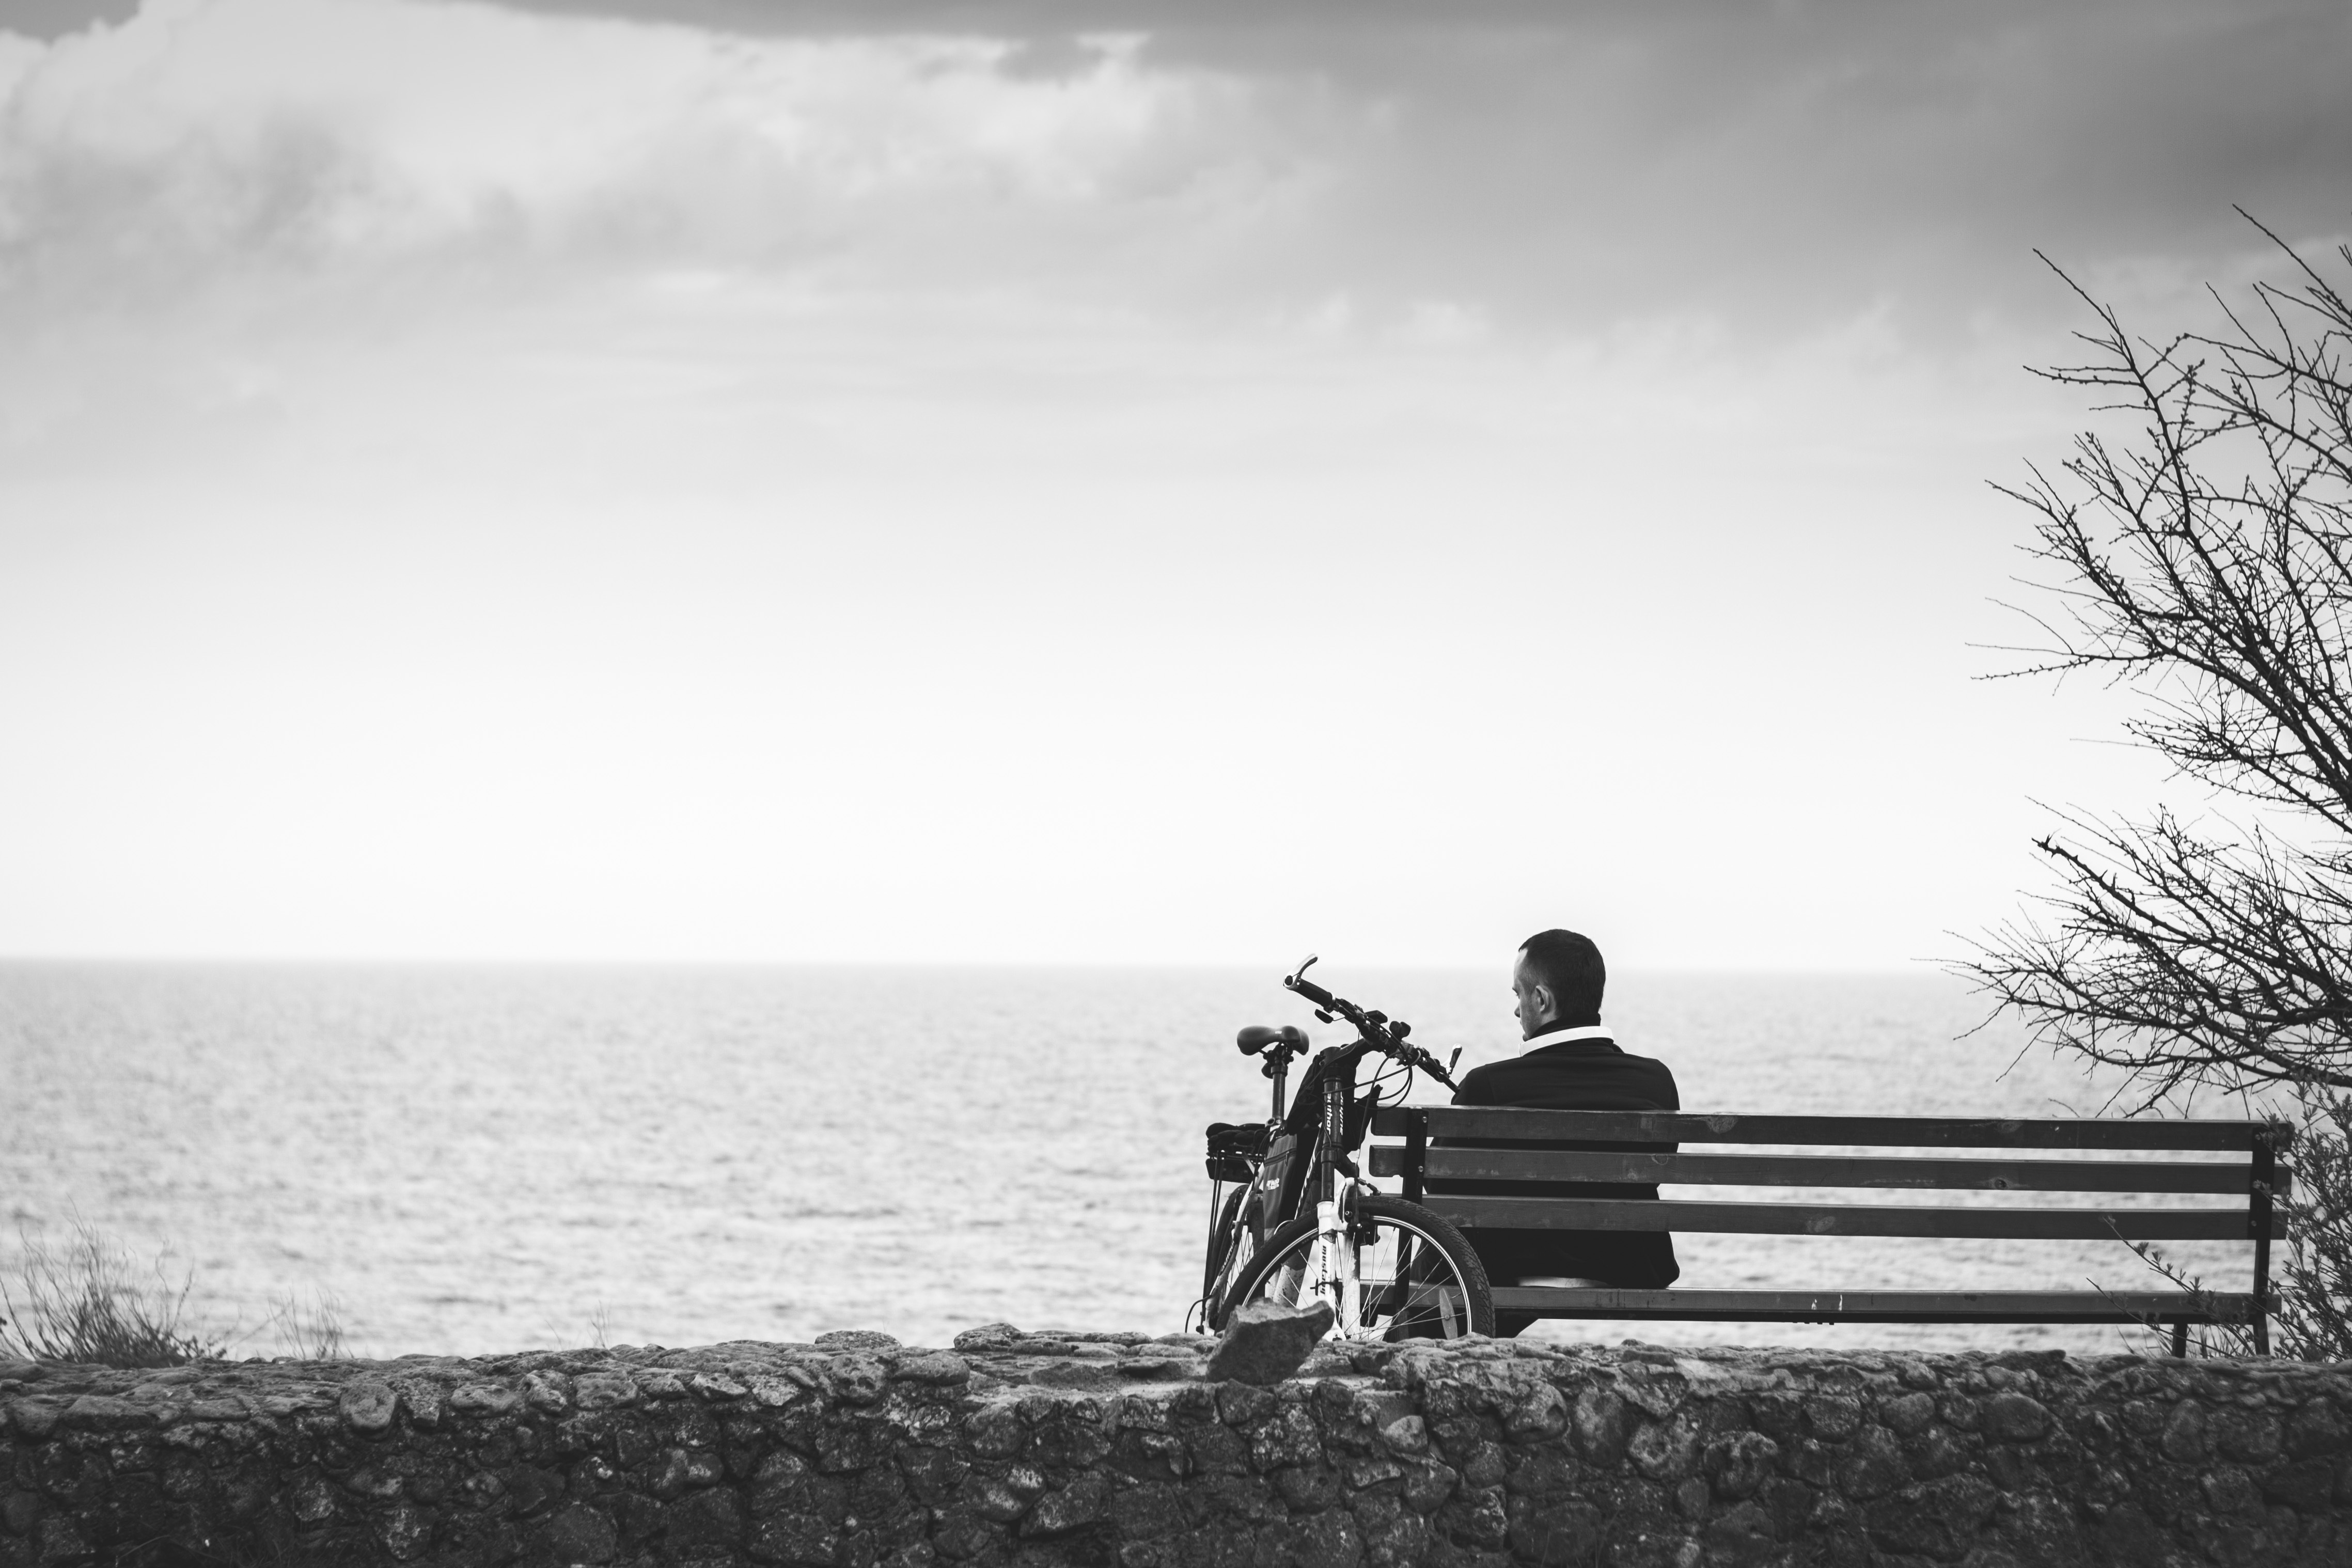
man, beach, sea, cloud, black and white, white, photography, sunlight, morning, bike, coastal, summer, thought, human, black, monochrome, photograph, mar, monochrome photography, atmospheric phenomenon